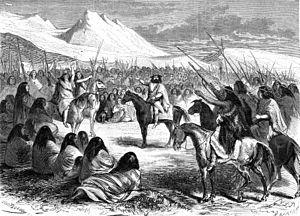
Le Royaume d'Araucanie et de Patagonie, parfois appelé Royaume de Nouvelle-France, est un royaume éphémère d'Amérique du Sud fondé le 17 novembre 1860 par un Français, Antoine de Tounens, ancien avoué à Périgueux, lors de son autoproclamation ou de sa proclamation comme roi lors d'une assemblée mapuche.
Antoine de Tounens, né Antoine Tounens le 12 mai 1825 à La Chèze, commune de Chourgnac, et mort le 17 septembre 1878 à Tourtoirac, est un avoué français devenu aventurier, fondateur de l'éphémère royaume d'Araucanie et de Patagonie et son premier roi sous le nom d'Orllie-Antoine Iᵉʳ.